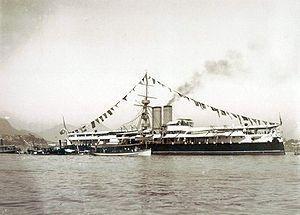
La Marine brésilienne est la branche navale des forces armées brésiliennes. Avec 48 000 hommes et femmes, elle met en œuvre en 2007 environ 90 bateaux. La marine brésilienne dispose d'une force aéronavale qui est constituée de 1 150 personnes, organisée jusqu'en 2018 autour du NAe São Paulo, et utilisant des Douglas A-4 Skyhawk. Elle dispose également d'un corps de Marines d'environ 24 000 combattants. Son budget de 3,6 milliards de réaux en 2008 est le plus important des trois armes de ce pays.
L'USS Maine était le second cuirassé de l'United States Navy à son lancement en 1895. Initialement classé en tant que croiseur cuirassé, il fut construit en réponse au cuirassé brésilien Riachuelo et à l'accroissement des forces navales sud-américaines. L'USS Maine et son presque jumeau, l'USS Texas, reflétaient les derniers développements de la construction navale européenne et la disposition de leur armement principal ressemblait à celle du cuirassé britannique HMS Inflexible. Ses deux tourelles étaient disposées en échelon sur un sponson de chaque côté du navire avec des ouvertures dans la superstructure pour permettre les tirs en travers du pont.
L’empire du Brésil ou, abusivement, l’Empire brésilien est une entité politique qui occupe, au xixᵉ siècle, sensiblement les territoires qui constituent le Brésil actuel. Il s'agit alors d'une monarchie constitutionnelle parlementaire et représentative dont les souverains successifs sont les empereurs Pierre Iᵉʳ et Pierre II, tous deux membres de la maison de Bragance, une branche de la dynastie capétienne vieille de mille ans. D'abord colonie du royaume de Portugal, le Brésil devient le siège de l'empire colonial portugais en 1808, lorsque le futur roi Jean VI, alors régent de Portugal, s'enfuit de son pays après son invasion par les troupes de Napoléon Iᵉʳ. La famille royale s'installe alors avec son gouvernement dans la ville brésilienne de Rio de Janeiro. Quelques années après la libération du Portugal, Jean VI retourne en Europe en 1821, mais laisse son fils aîné et héritier, l'infant Pierre, à la tête du Brésil en qualité de régent.